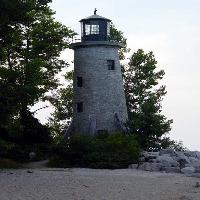
Weather: cloudy or overcast